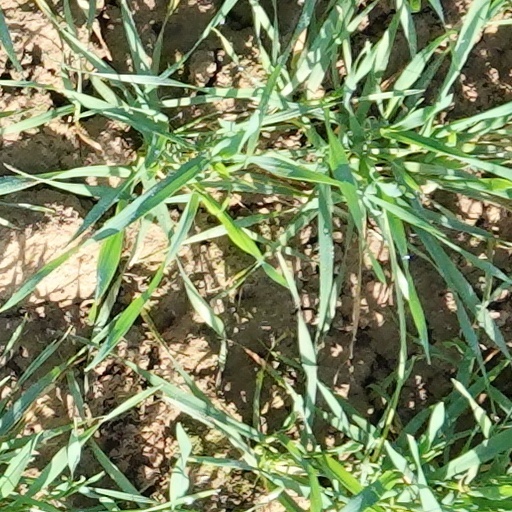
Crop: wheat